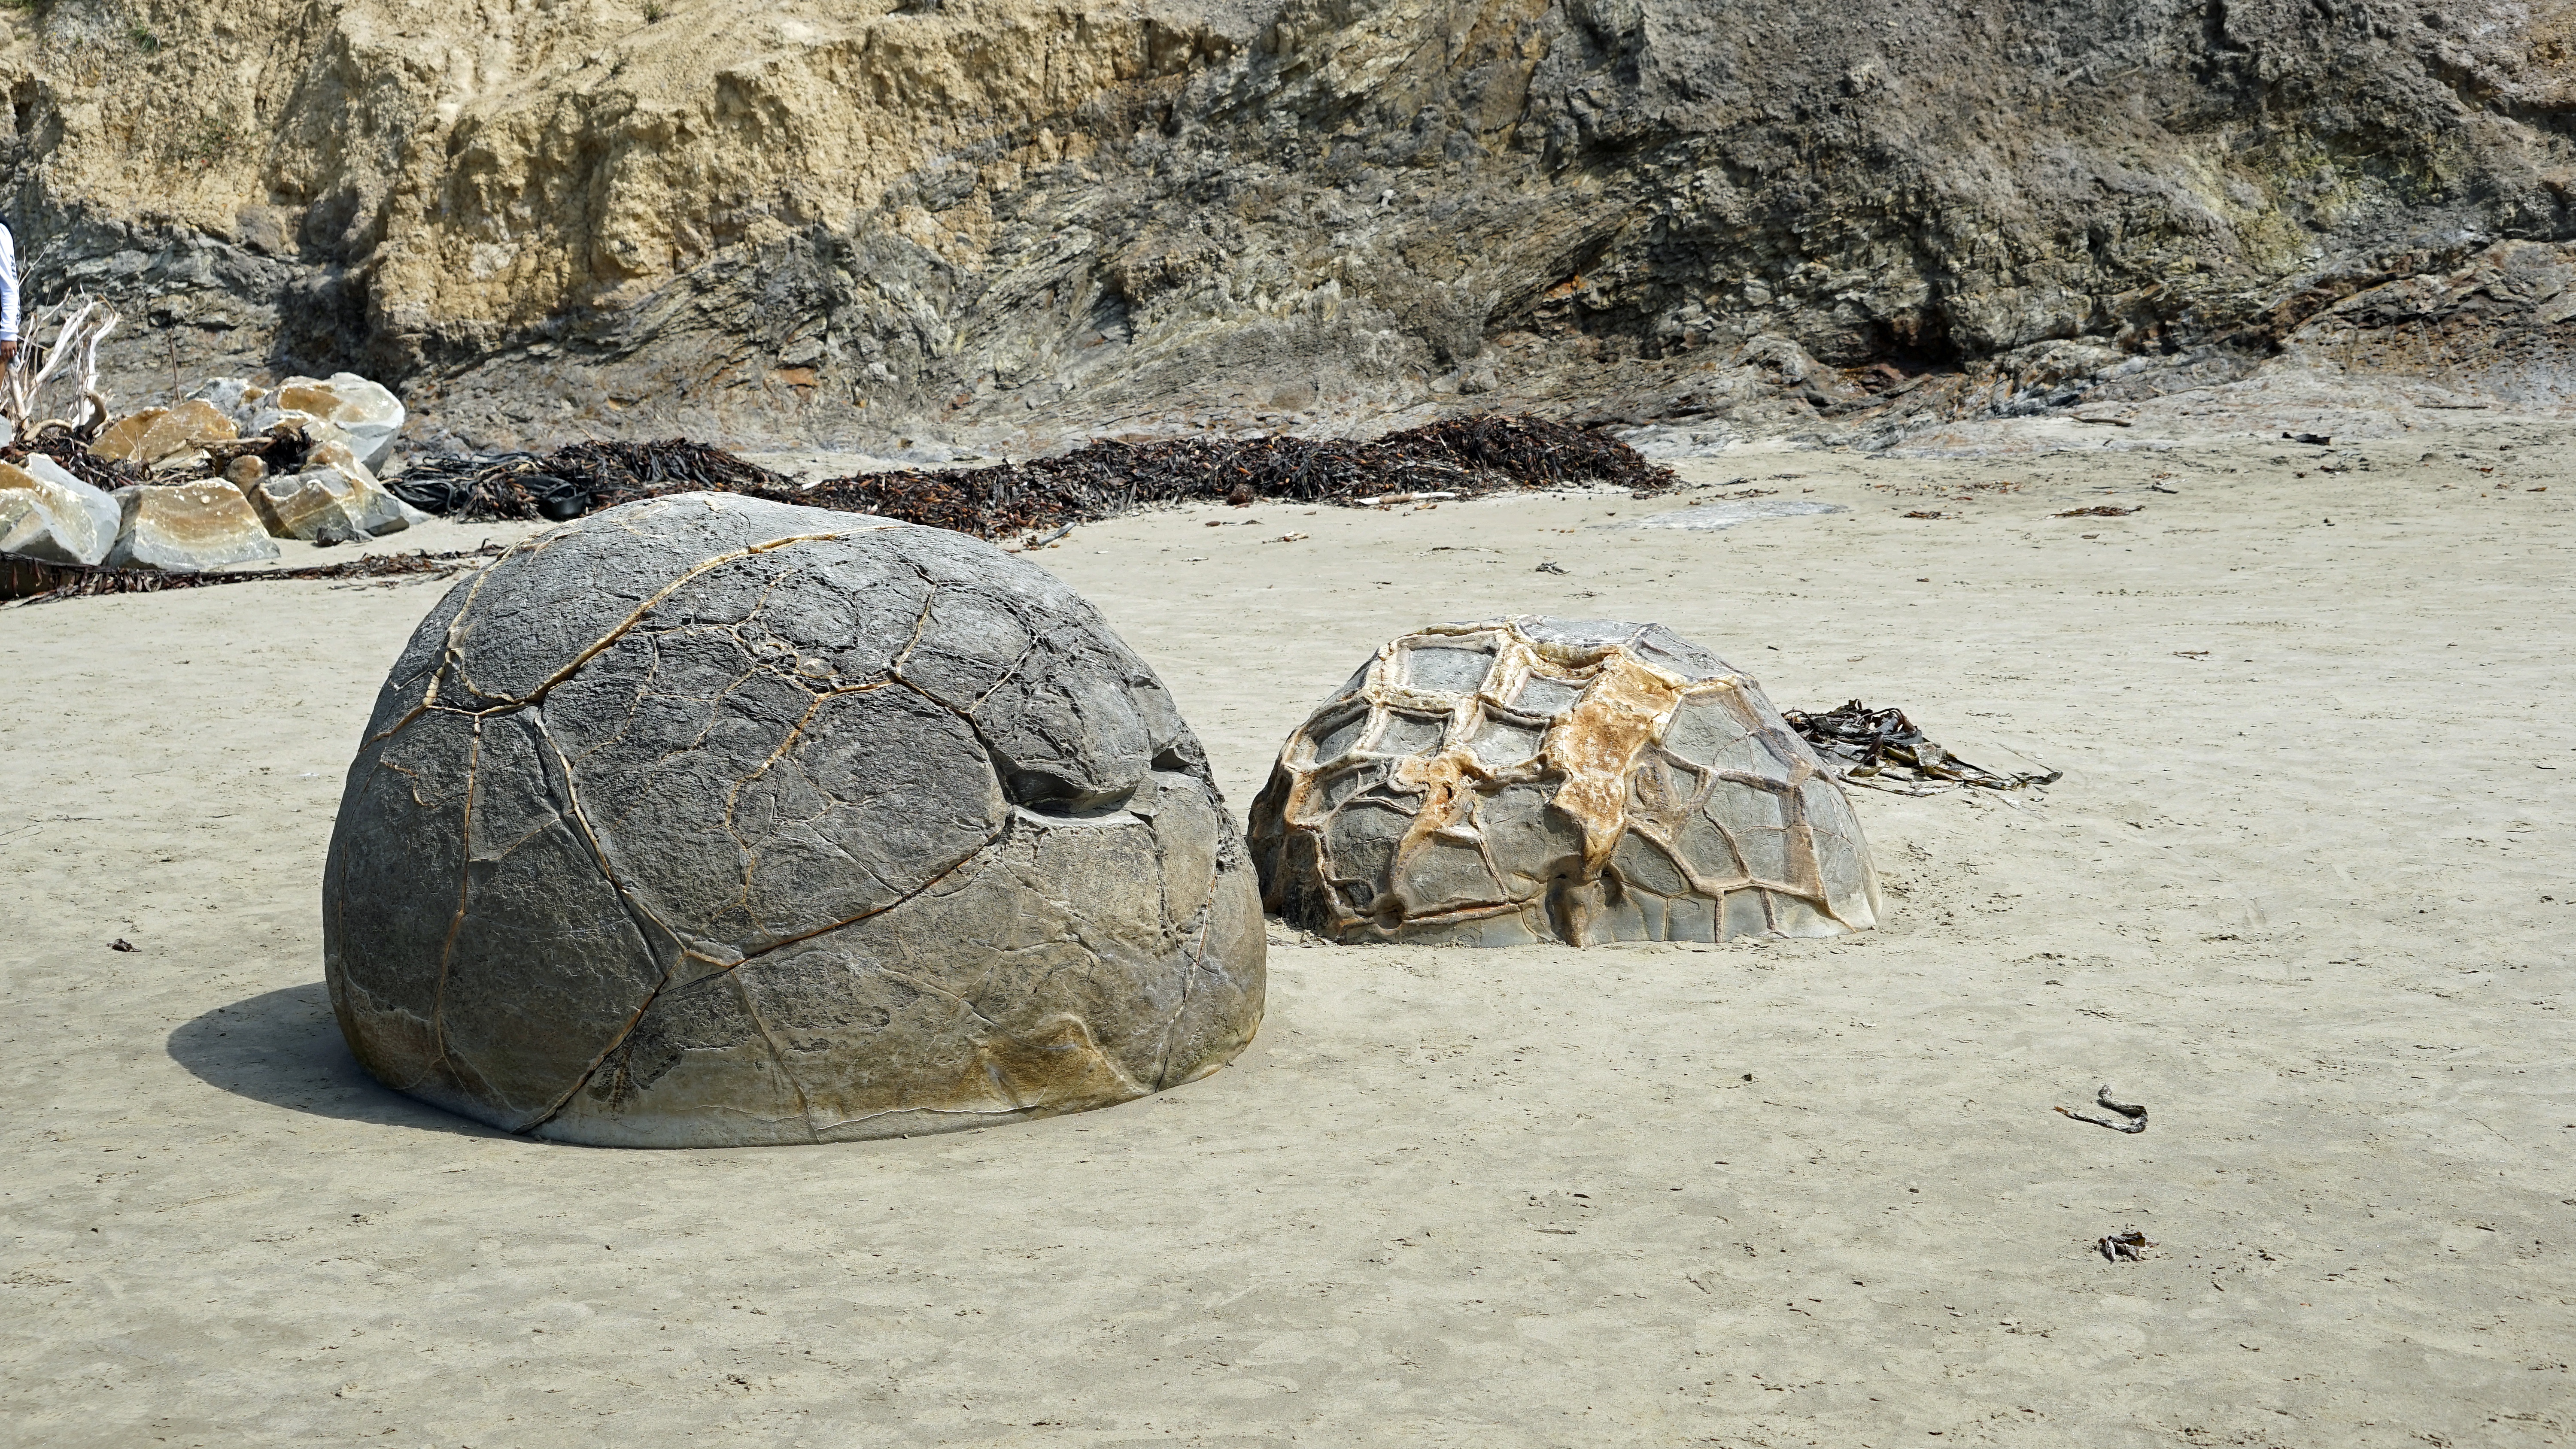
beach, coast, sand, rock, wildlife, turtle, sea turtle, reptile, fauna, material, stones, geology, tortoise, boulder, new zealand, otago, moeraki, ancient history, moeraki boulders, huge balls